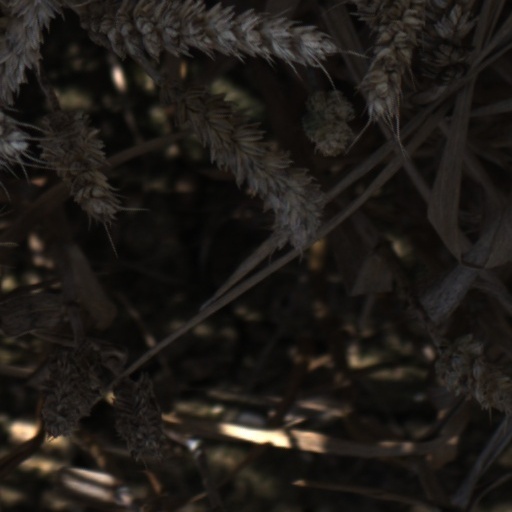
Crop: wheat